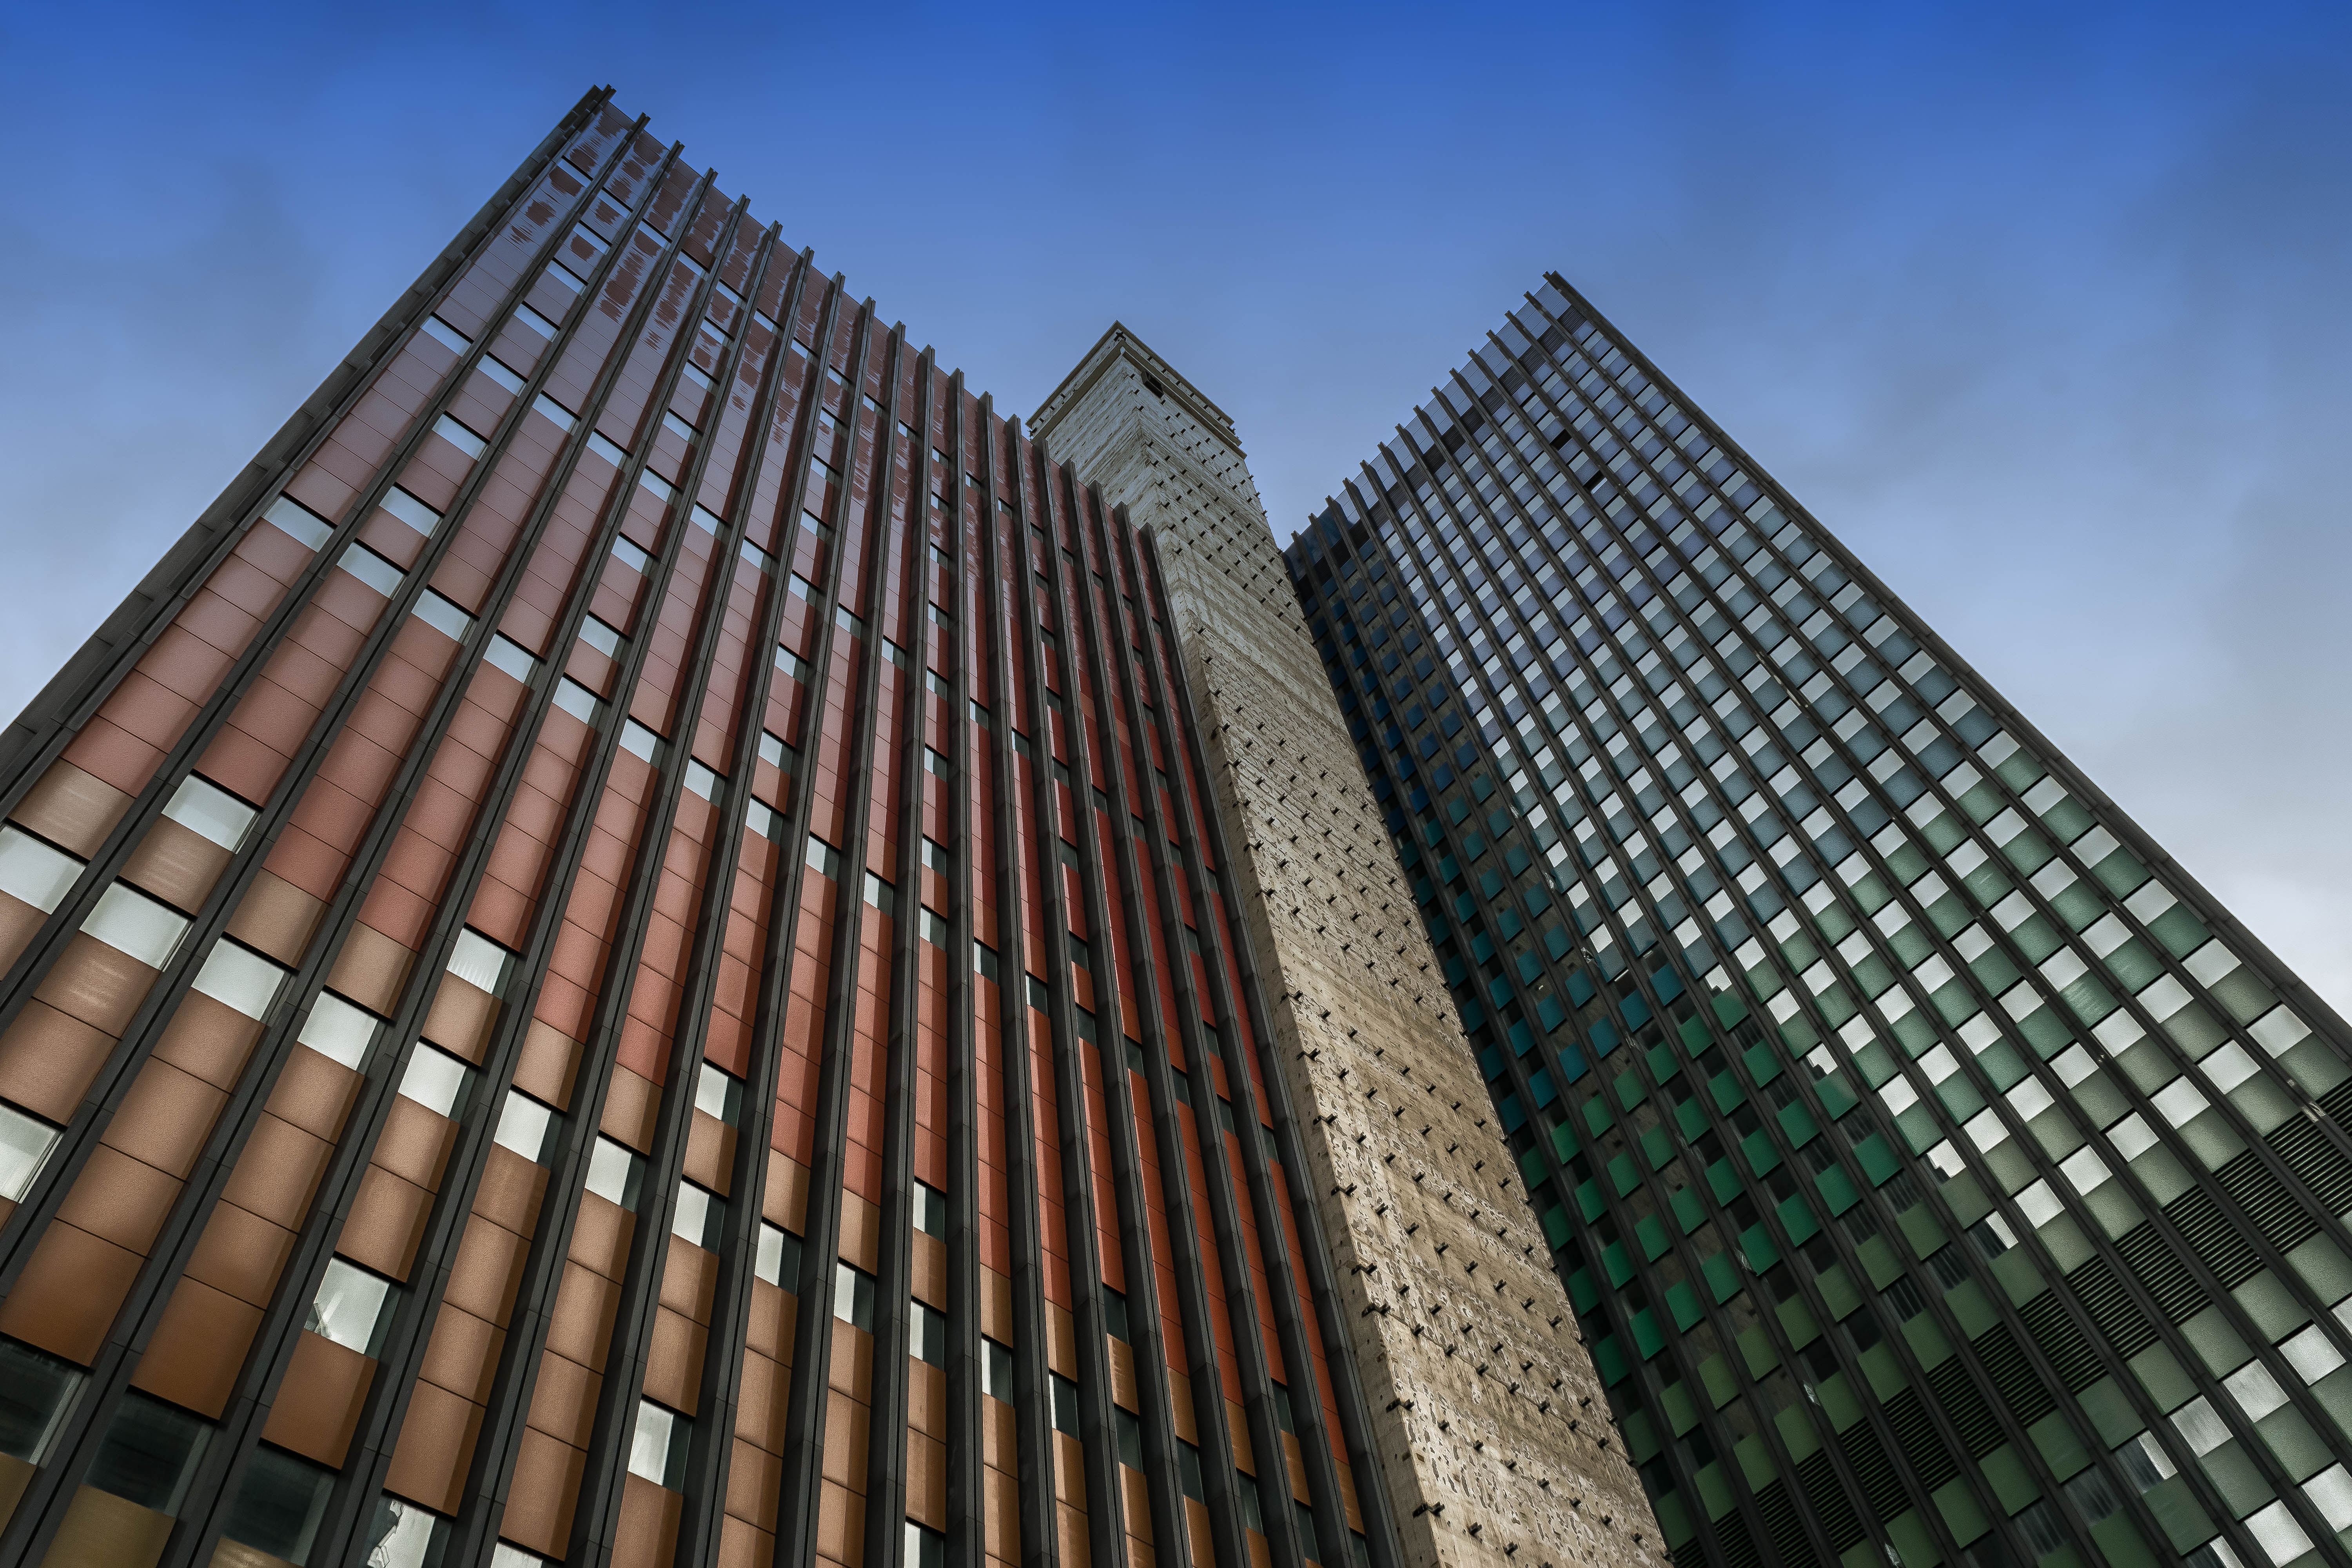
architecture, glass, roof, building, skyscraper, downtown, line, tower, landmark, facade, concrete, tower block, radio, symmetry, germany, cologne, demolition, shape, urban area, metropolitan area, german wave